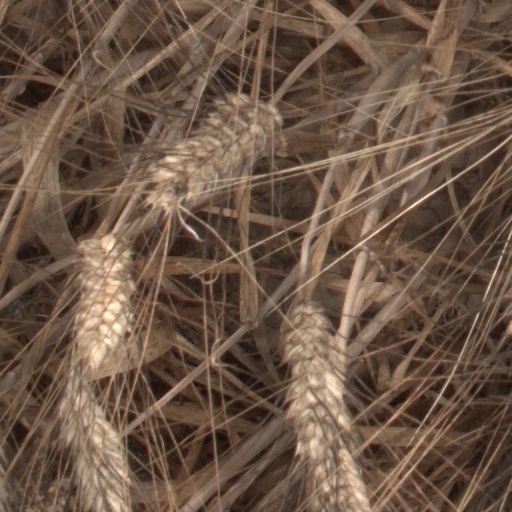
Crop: wheat